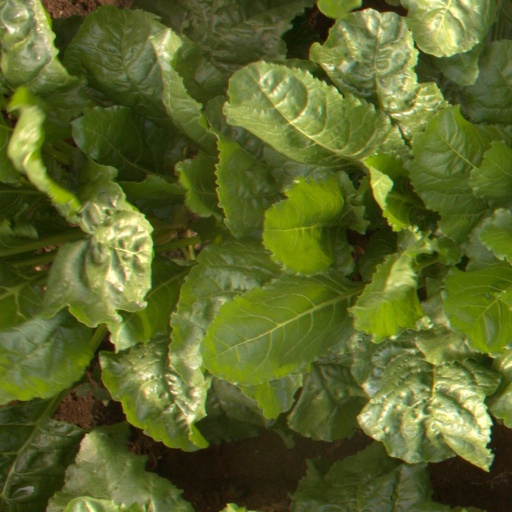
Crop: sugar beet